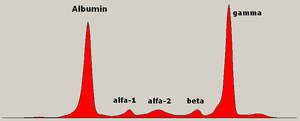
Le myélome multiple est un cancer hématologique.
La gammapathie monoclonale, ou dysglobulinémie monoclonale, désigne une anomalie traduite par une quantité anormale dans le sérum et/ou les urines d'une immunoglobuline monoclonale en excès.